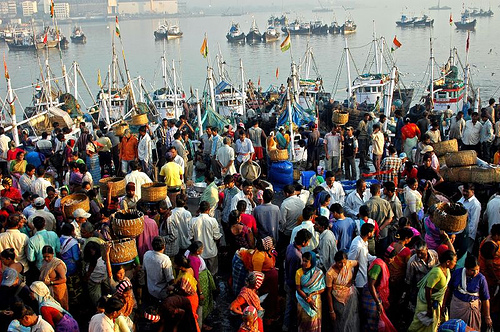
A crowd of people standing around on a boat deck.